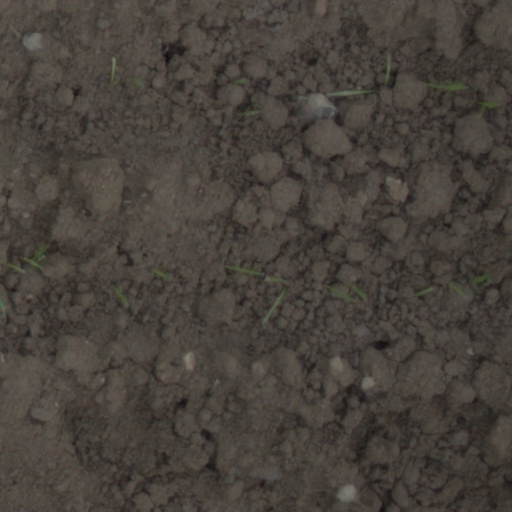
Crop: wheat